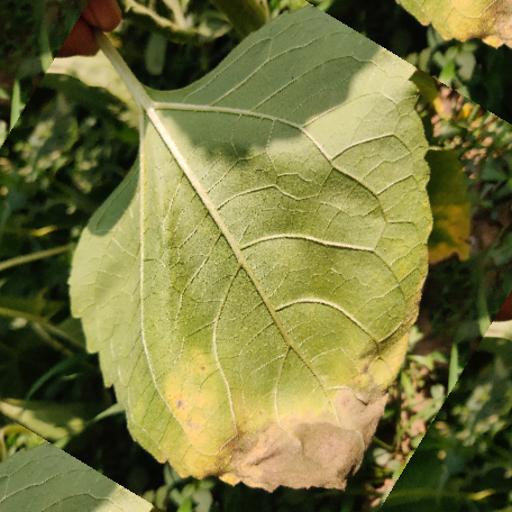
Label: Downy_mildew